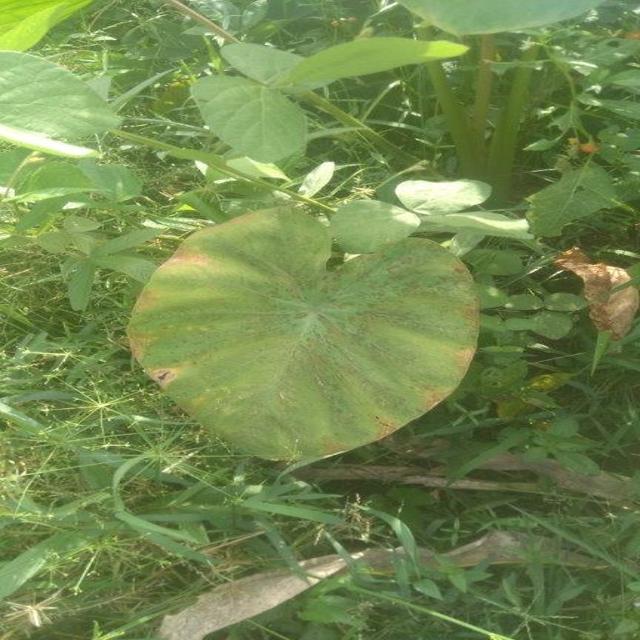
Label: Mid_Blight